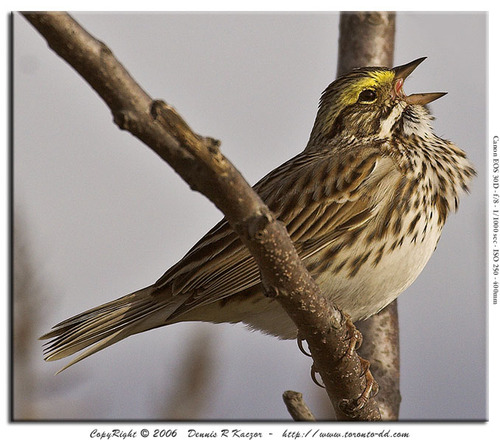
this small bird has a brown and white breast and a yellow nape.
this bird has a short pointed beak and is tan and dark brown mottled or speckled throughout, with a creamy tan colored belly and a short yellow superciliary streak.
a large bird with a beige under belly, brown and black striped wing feathers, and a yellow nape.
the bird has sharp claws, a brown belly, and a variety of brown feathers elsewhere.
a plump and round bird with patterned brown breast and wings, with yellow on head.
this bird has wings that are brown and has a yellow crown
this bird has wings that are brown and has a yellow crown
this bird has wings that are brown and has a yellow crownthe bird has a puffy belly that is spotted and tan.
this bird has a bright yellow nape and a spotted color breast scheme
Species: Nelson Sharp Tailed Sparrow